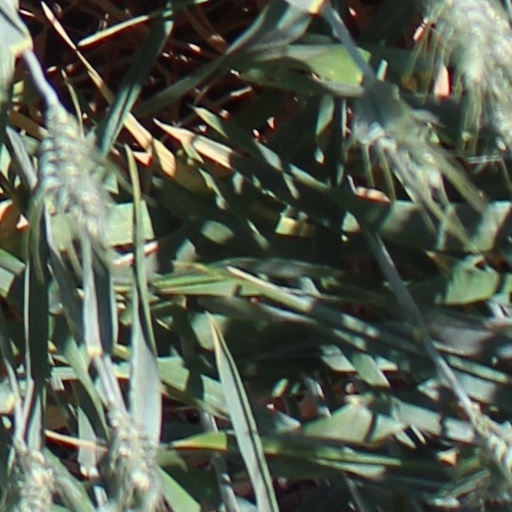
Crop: wheat